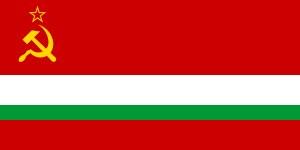
Le Drapeau de la RSS du Tadjikistan a été adopté par la RSS tadjik le 20 mars 1953.